Charles Momsen

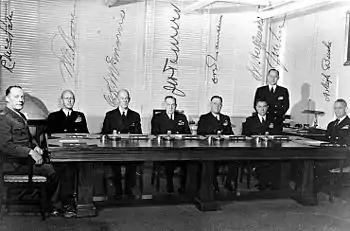
The General Board of the U.S. Navy in November 1947. From left to right: Colonel Randolph M. Pate; Admiral Walter F. Boone; Admiral Charles H. McMorris; Admiral John H. Towers; Rear Admiral Momsen; Captain Leon J. Huffman; Commander Lee; and Captain Arleigh Burke

During World War II, Momsen served as Commander, Submarine Squadron 2 (ComSubRon 2) and Commander, Submarine Squadron 4 (ComSubRon 4). While Momsen was ComSubRon 2 in the U.S. Pacific Fleet, captains under his command reported their Mark 14 torpedoes were not functioning properly. When fired from the preferred perpendicular angle of impact, the torpedoes did not always explode. However, when fired to hit at acute angles, the torpedoes usually exploded. When officers of Momsen's own squadron complained, he decided to find out why. He took torpedoes to the shallow waters and sheer cliffs of the Hawaiian Island of Kahoolawe and fired until he got a dud. Then, risking his own life, he dove into the water to find the unexploded torpedo. With help, he recovered the dangerous live torpedo and brought it on board. A small problem with the firing pin inside the primer cap of the warhead was causing the duds: it was becoming crushed, rather than firing the warhead.